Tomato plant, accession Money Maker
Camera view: vertical (180 deg); turntable rotation: 150 degrees
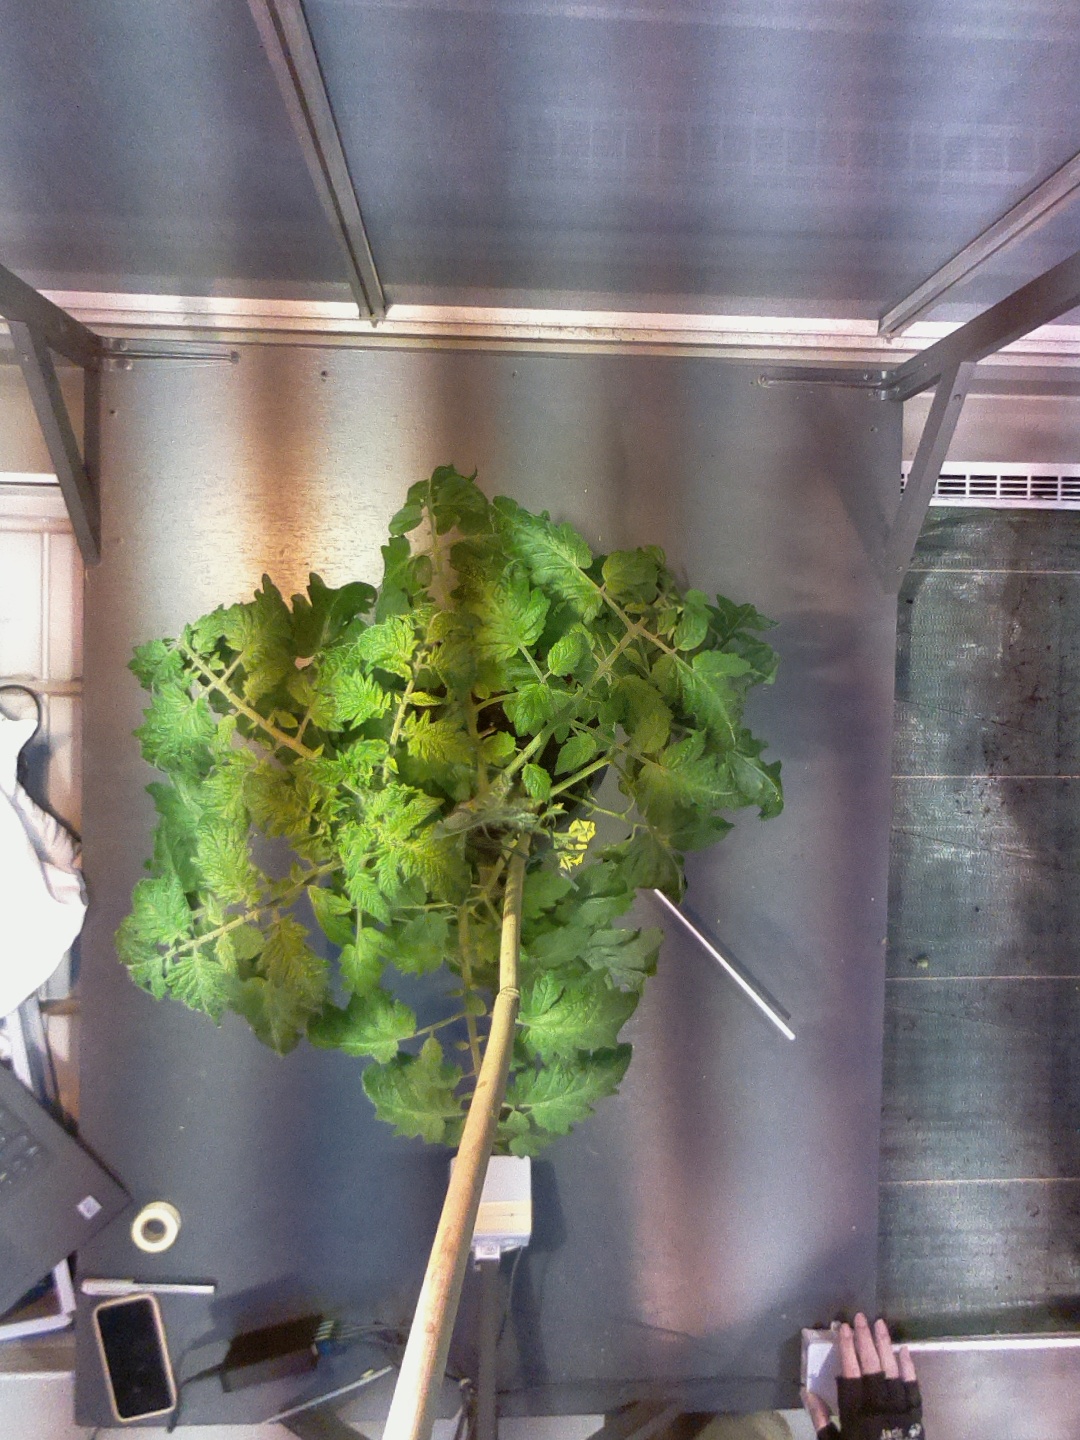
BBCH growth stage 64: 40%-50% of flowers open